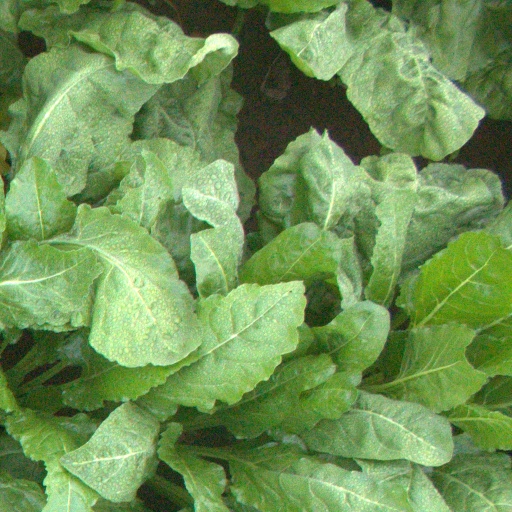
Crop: sugar beet